John Singleton Copley

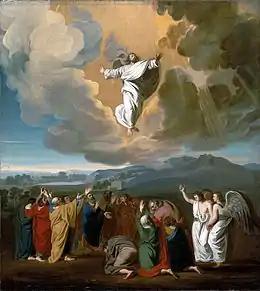
"Ascension" (1775)

In September 1771, Mr. and Mrs. Copley visited Philadelphia, where, at the home of Chief Justice William Allen, they "saw a fine Coppy of the Titian Venus and Holy Family at whole length as large as life from Coregio". On their return journey they viewed at New Brunswick, New Jersey several pictures attributed to van Dyck. "The date is 1628 on one of them," wrote Copley; "it is without dout I think Vandyck did them before he came to England." Back in New York Copley wrote, on October 17, requesting that a certain black dress of Mrs. Copley's be sent over at once. "As we are much in company," he said, "we think it necessary Sukey [his wife] should have it, as her other Cloaths are mostly improper for her to wear". On December 15 Copley informed Pelham that "this Week finishes all my Business, no less than 37 Busts; so the weather permitting by Christmas we hope to be on the road." Thus ended Copley's only American tour away from Boston. Accounts of his having painted in the South are without foundation. Most of the Southern portraits that have been popularly attributed to him were made by Henry Benbridge.